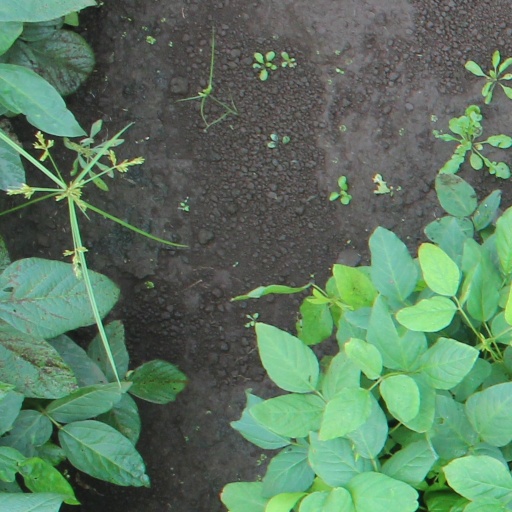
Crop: soybean